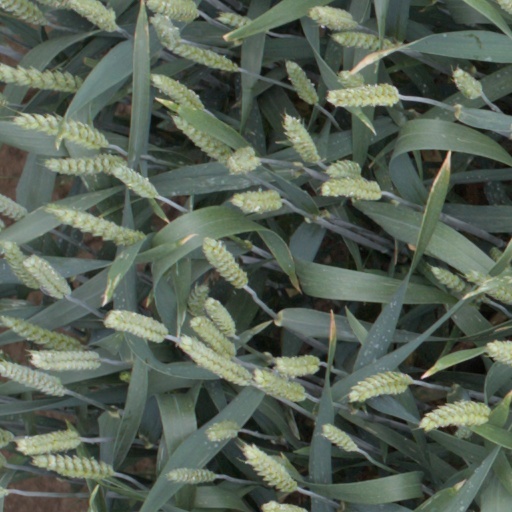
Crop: wheat